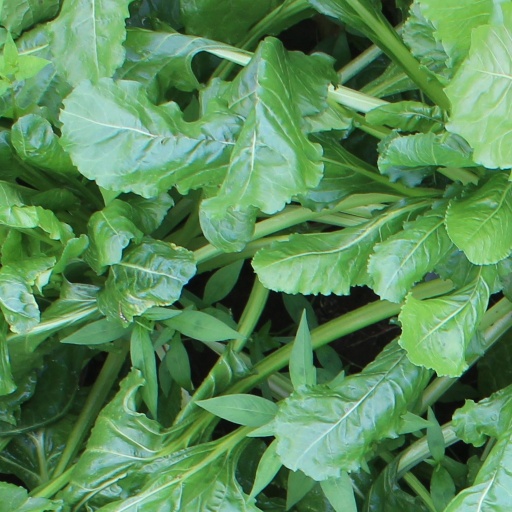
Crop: sugar beet